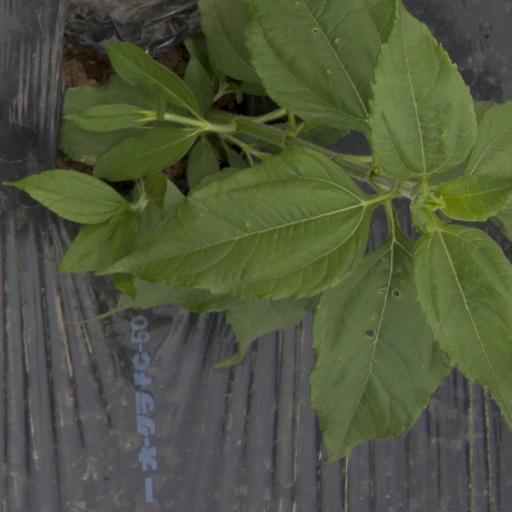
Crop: Jerusalem artichoke